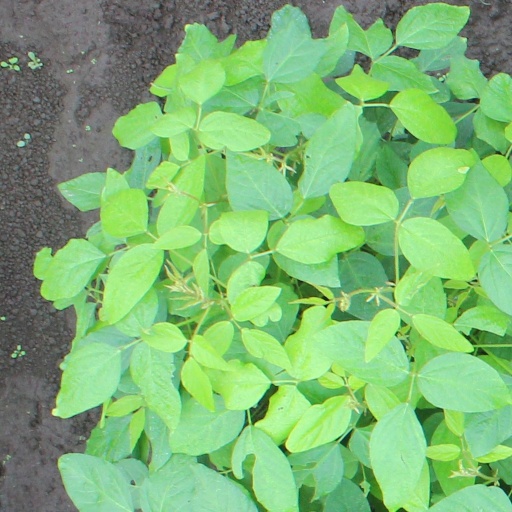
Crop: soybean